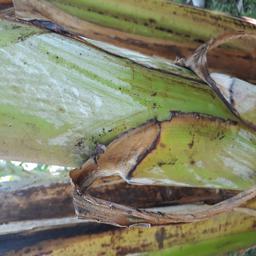
Label: PSEUDOSTEM WEEVIL